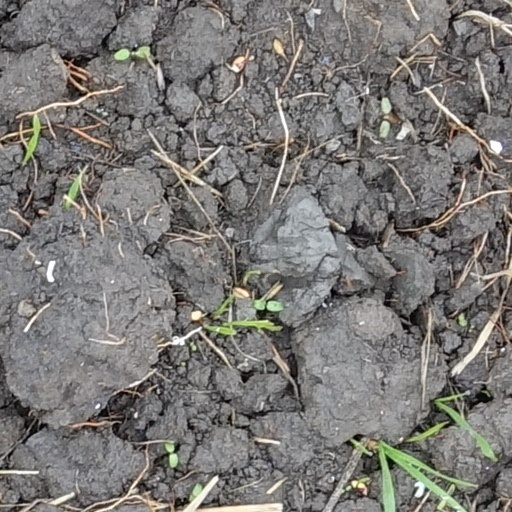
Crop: wheat